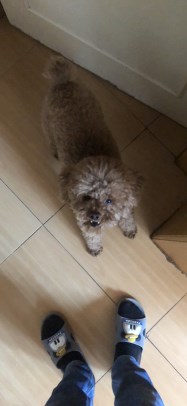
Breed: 7449-n000128-teddy